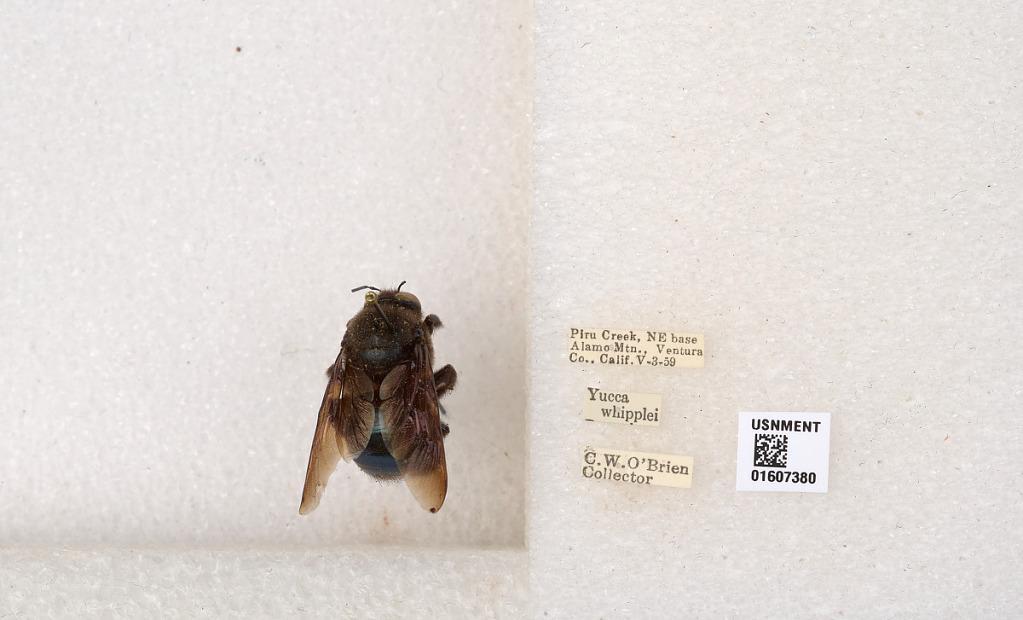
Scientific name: Xylocopa (Xylocopoides) californica diamesa Hurd
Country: United States
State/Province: California
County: Ventura
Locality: Piru Creek, NE base Alamo Mtn.
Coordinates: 34.4303, -118.769